Stephen Mattoon

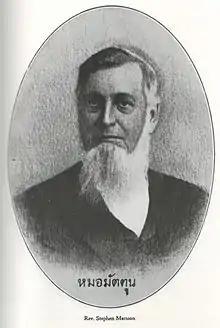
Missionary to Siam (Thailand)

Stephen Mattoon (May 5, 1816 – 1889) was an American Presbyterian missionary who worked in Siam from 1847 to 1864. His works include the translation of the New Testament into the Thai language.